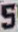
Number: 5